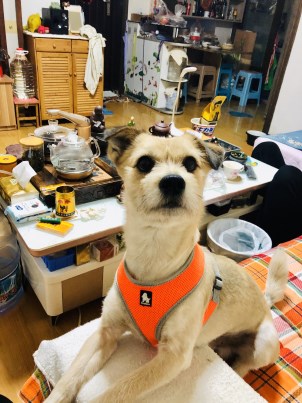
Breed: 3336-n000121-chinese_rural_dog